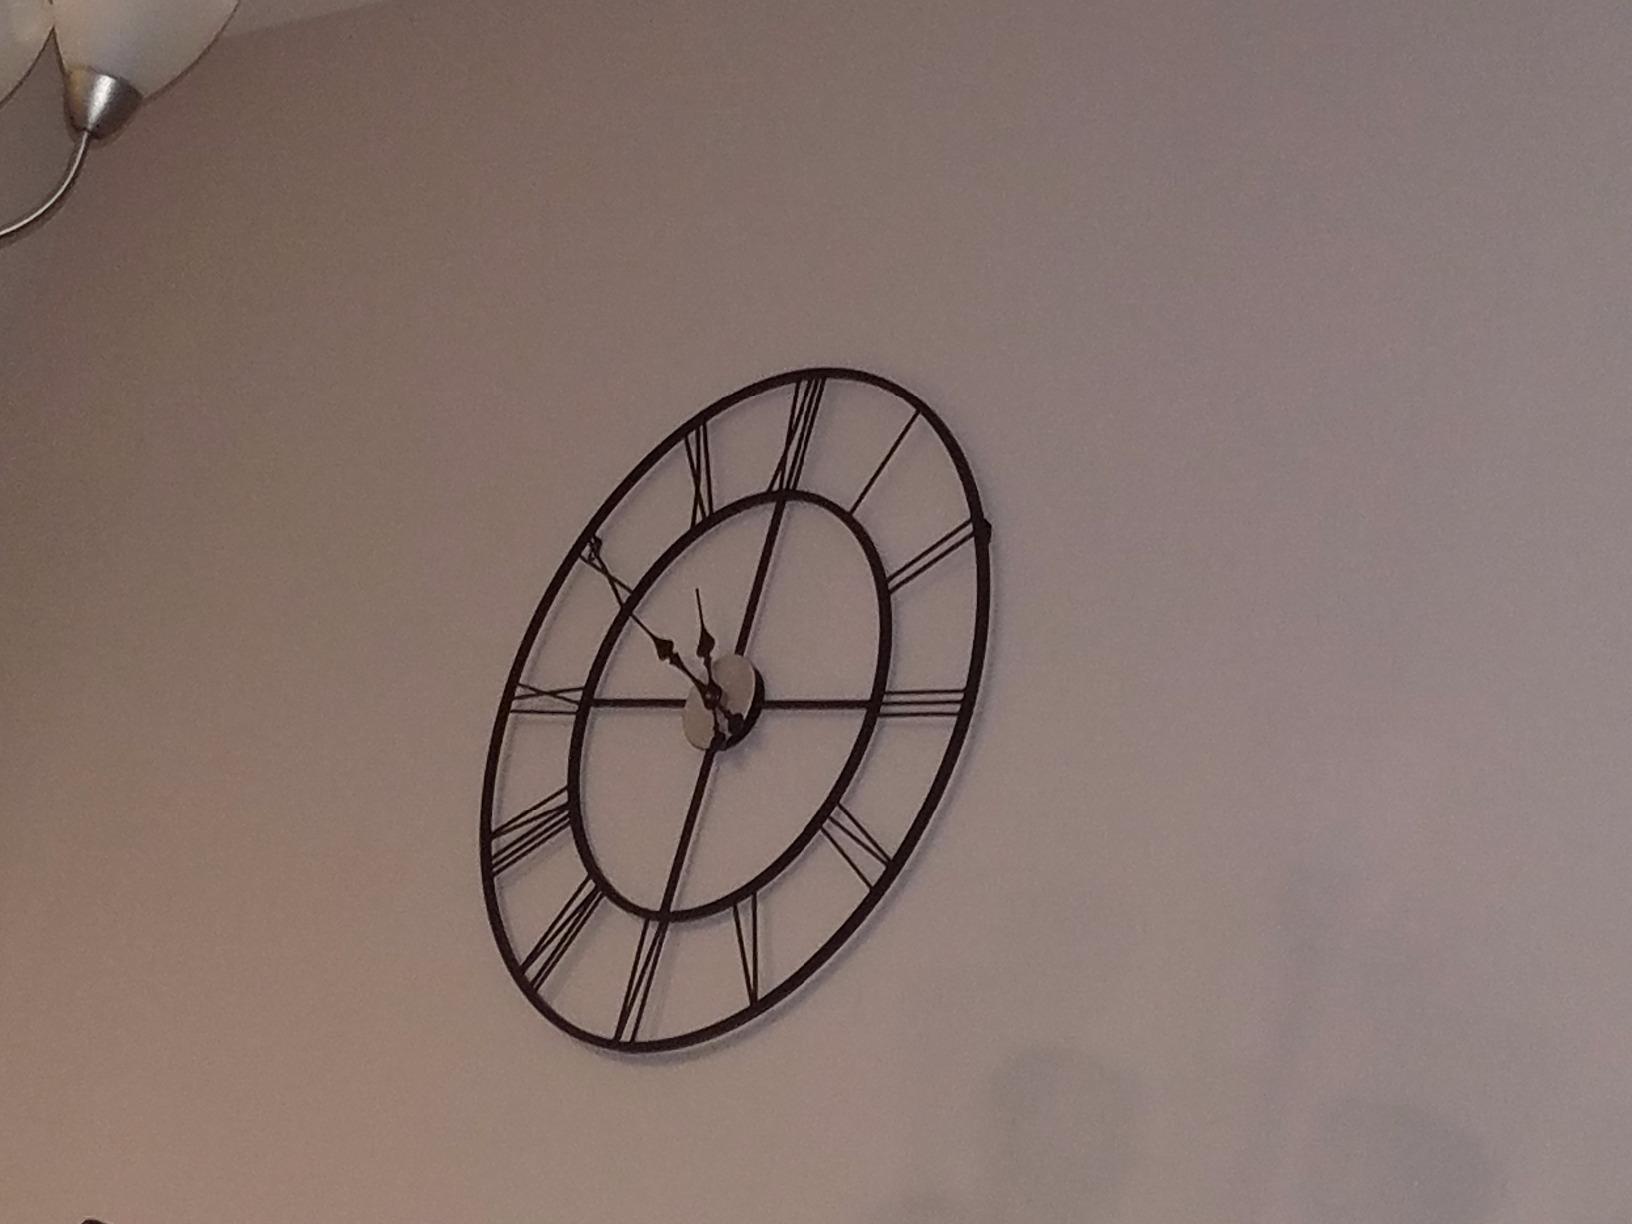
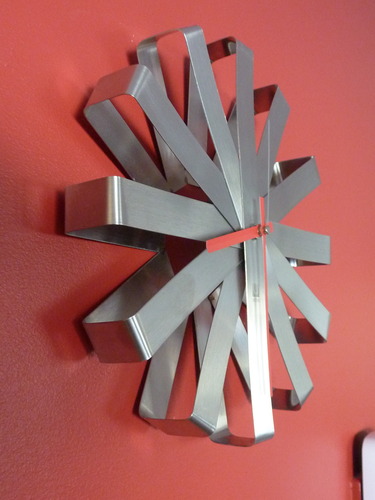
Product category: clock
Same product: no